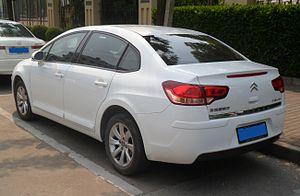
La C4 est une automobile de la gamme moyenne du constructeur automobile français Citroën. Elle a remplacé la Xsara fin 2004 et a été créée par l'équipe de stylistes placée sous la direction de Jean-Pierre Ploué. La C4 existe en cinq variantes de carrosserie : berline cinq portes, version trois portes dite coupé, berline deux versions quatre portes disponibles seulement sur certains marchés et deux versions monospace appelées Picasso et Grand Picasso.